Calgary Flames

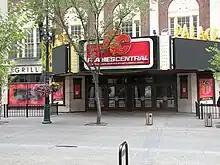
Flames Central was a downtown restaurant and bar owned by the Flames from 2006 to 2017.

In 1994, the Flames approached the Saddledome Foundation with a proposal to renovate the Olympic Saddledome, rename it the Canadian Airlines Saddledome and take over management of the facility. The board agreed to this proposal, and was bought out by the Flames for million as the team signed a 20-year agreement to manage the building.